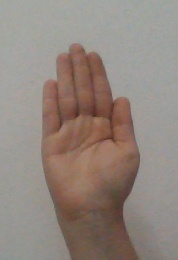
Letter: seen